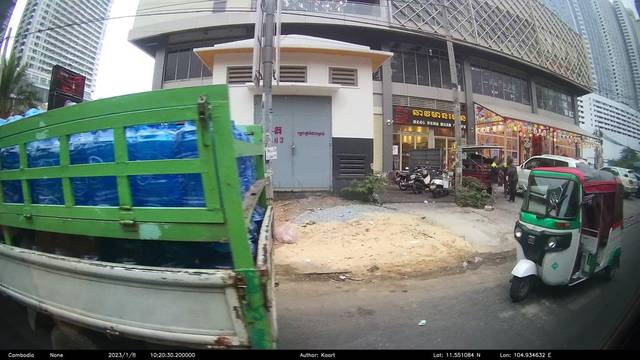
Region: Cambodia
Coordinates: 11.551, 104.935